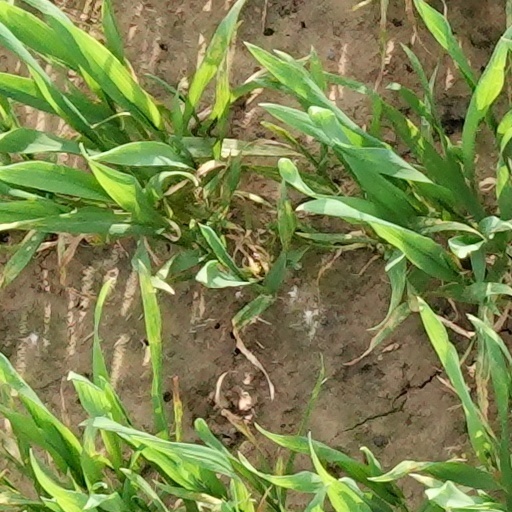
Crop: wheat